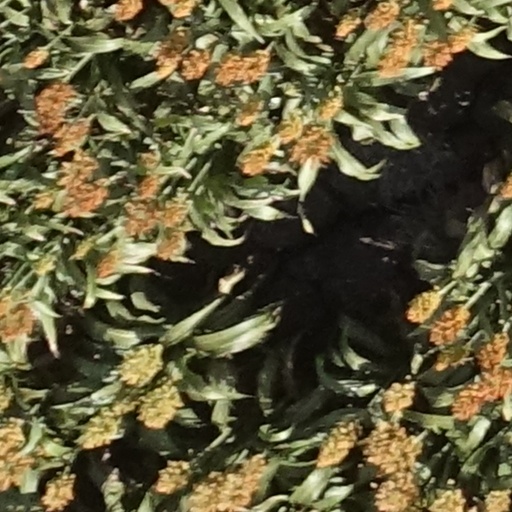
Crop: sorghum